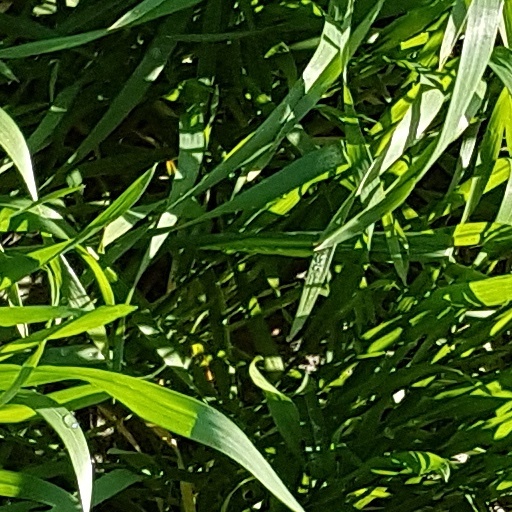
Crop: wheat